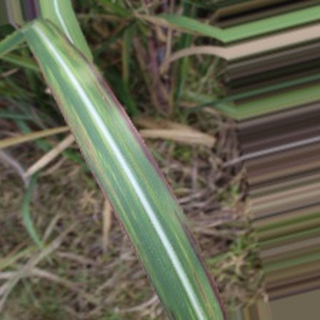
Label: sugarcane_bacterial_blight